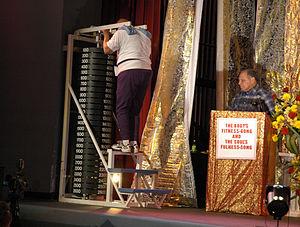
Challenging Impossibility est un documentaire américain sorti en 2011, qui relate l'odyssée de l'enseignant spirituel Sri Chinmoy, qui, en 1985 à l'âge de 54 ans, commence l'haltérophilie et effectue des démonstrations de force à l'aide de la puissance de la méditation. Ses soulevés sont relatés aux actualités à travers le monde, inspirant chacun à dépasser ses limites personnelles et à abandonner ses concepts de limitation liés à l'âge. Réalisé par Natabara Rollosson et Sanjay Rawal, le film fut en sélection officielle 2011 du Festival de Tribeca et la première eut lieu le 22 avril 2011.